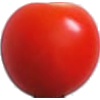
Label: Tomato Cherry Red 1